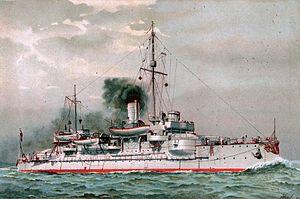
Le SMS Hagen est le sixième navire de la classe Siegfried, une classe de huit navires de défense côtière de la Kaiserliche Marine.